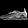
Label: Sneaker